Dongincheon station

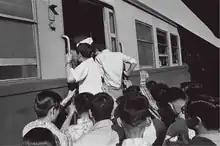
Gyeongin Line train at Dongincheon station (1972)

On September 18, 1899, the station began operations as Chuckhyeon Station. On April 25, 1926, the name was changed to Sangincheon Station. On August 7, 1955, the name was changed again to Dongincheon Station. On August 15, 1974, the station opened for Seoul Metropolitan Subway.